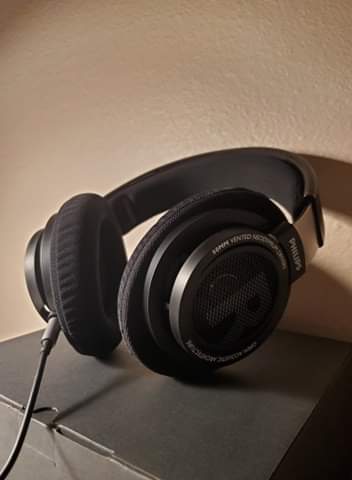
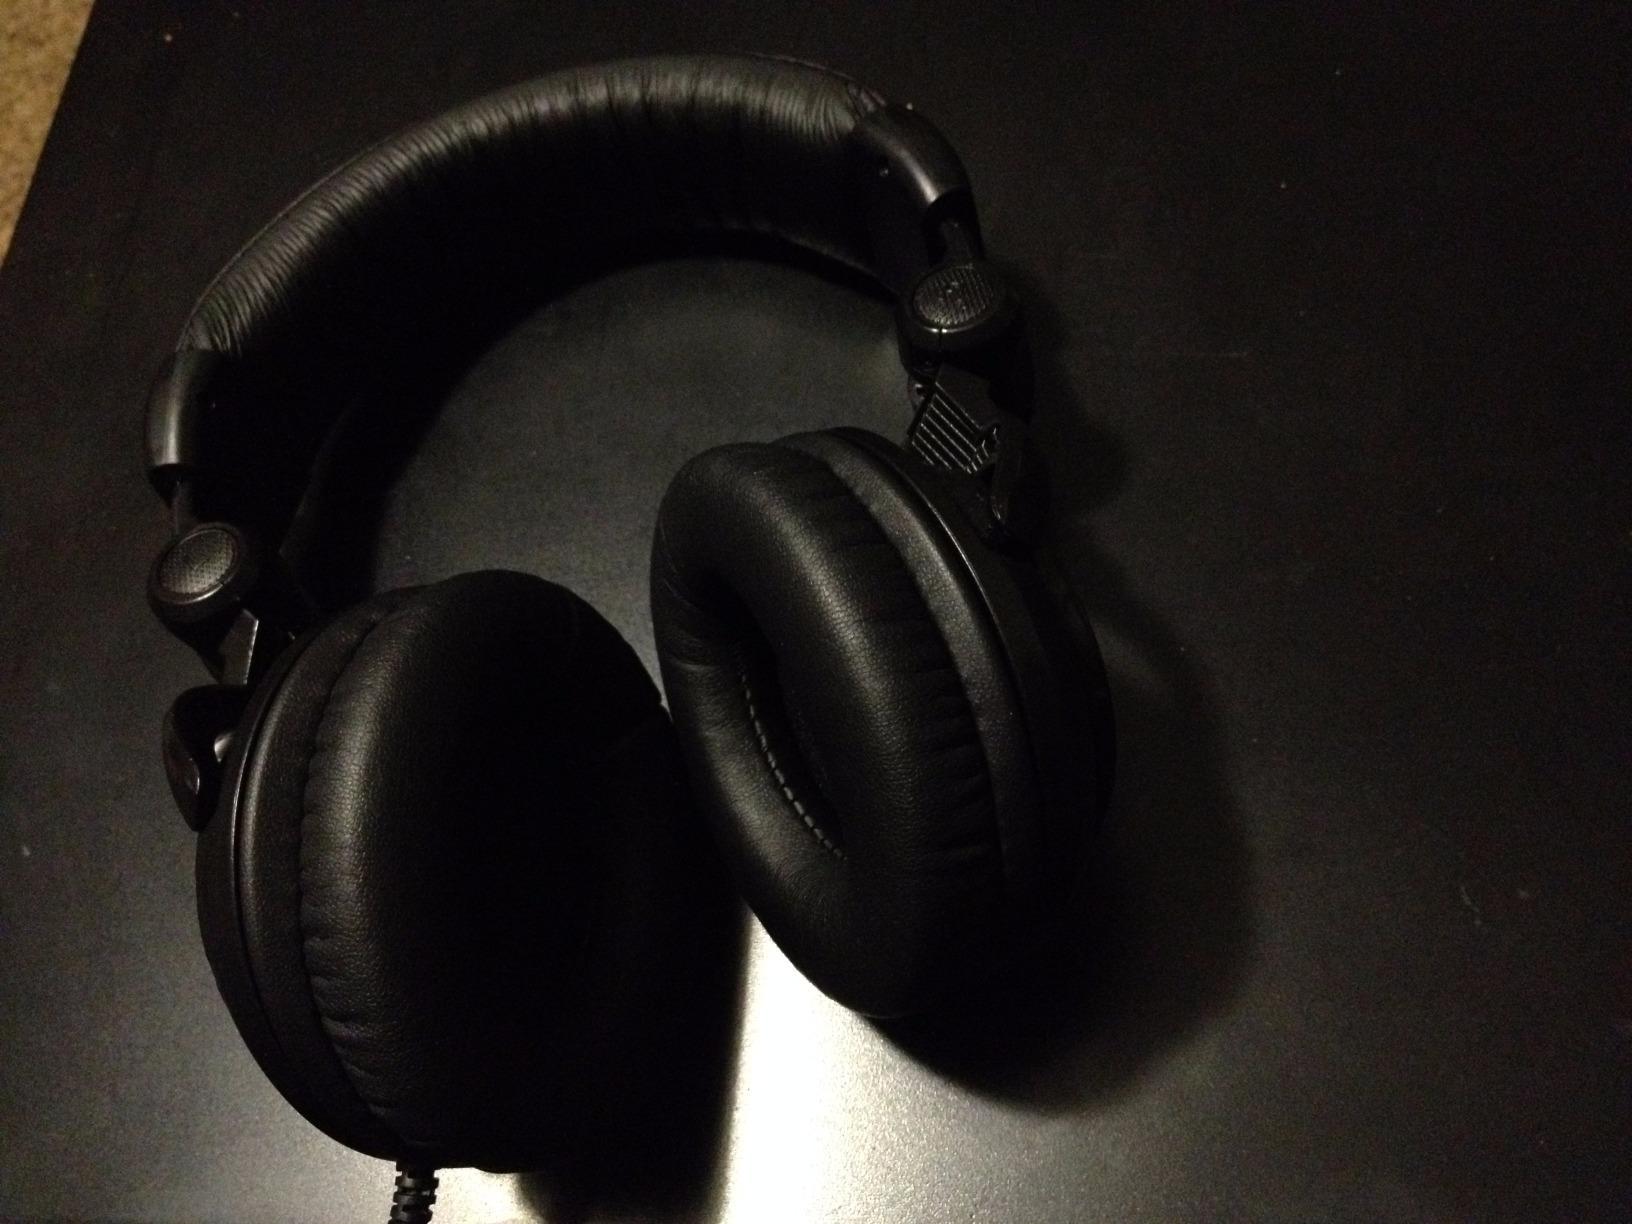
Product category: headphones
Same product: no